History of Islam

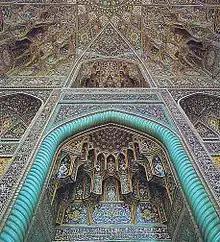
Goharshad Mosque built by the Timurid Empire

When Al-Wathiq died of high fever, Al-Mutawakkil succeeded him. Al-Mutawakkil's reign is remembered for many reforms and is viewed as a golden age. He was the last great Abbasid caliph; after his death the dynasty fell into decline. Al-Mutawakkil ended the Mihna. Al-Mutawakkil built the Great Mosque of Samarra as part of an extension of Samarra eastwards. During his reign, Al-Mutawakkil met famous Byzantine theologian Constantine the Philosopher, who was sent to strengthen diplomatic relations between the Empire and the Caliphate by Emperor Michael III. Al-Mutawakkil involved himself in religious debates, as reflected in his actions against minorities. The Shīʻi faced repression embodied in the destruction of the shrine of Hussayn ibn ʻAlī, an action that was ostensibly carried out to stop pilgrimages. Al-Mutawakkil continued to rely on Turkish statesmen and slave soldiers to put down rebellions and lead battles against foreign empires, notably capturing Sicily from the Byzantines. Al-Mutawakkil was assassinated by a Turkish soldier.